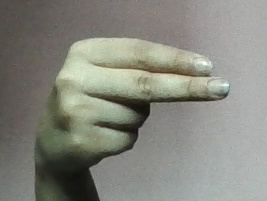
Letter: ain